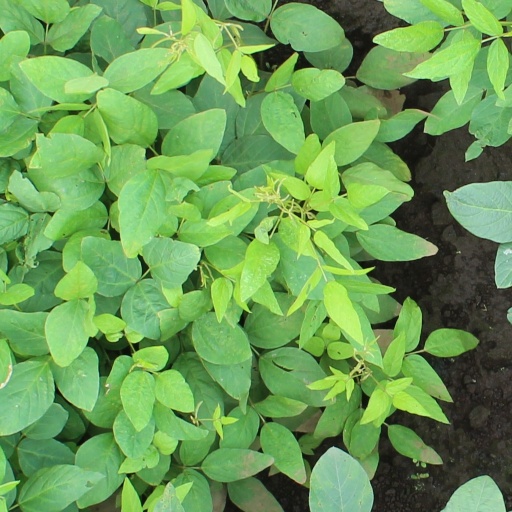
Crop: soybean